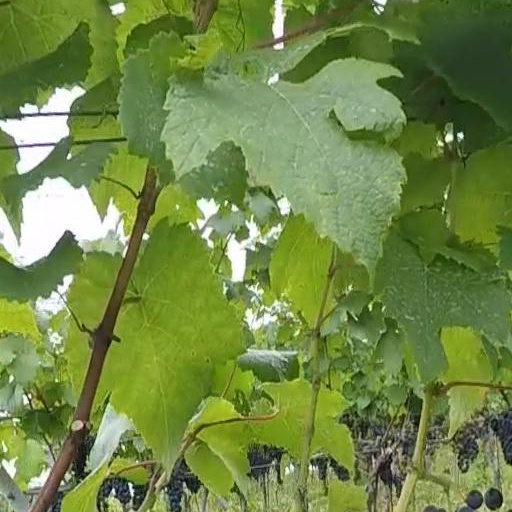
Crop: grape